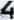
Number: 4